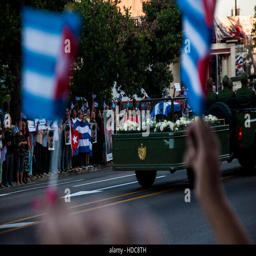
a caravan carrying the ashes of military commander rides through the streets